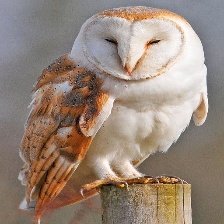
Species: BARN OWL
Scientific name: TYTO ALBA
ImageNet parent category: great_grey_owl